National Energy Technology Laboratory

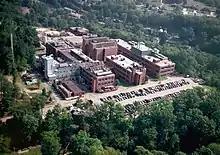
NETL Pittsburgh Laboratory at Bruceton Research Center

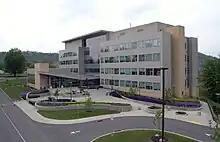
Building 39 at NETL Morgantown Laboratory

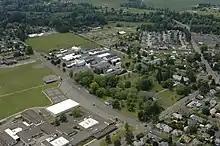
NETL Albany Laboratory

NETL originated from a number of organizations that existed in the early 1900s. In 1910, the U.S. Department of Interior’s (DOI) Bureau of Mines established the Pittsburgh Experiment Station in Bruceton, Pennsylvania, to train coal miners and conduct research on coal-mining-related safety equipment and practices. The Pittsburgh Experiment Station began coal-to-liquids conversion research in the mid-1920s, soon after several European countries had begun to pursue research in coal-based synthetic fuels. Just eight years later in Bartlesville, Oklahoma, the Bureau of Mines opened the Petroleum Experiment Station to pursue systematic application of engineering and scientific methods to oil drilling, helping the oil industry create operating and safety standards. As a result of the Synthetic Liquid Fuels Act of 1944, the Pittsburgh Experiment Station became the Bruceton Research Center in 1948.